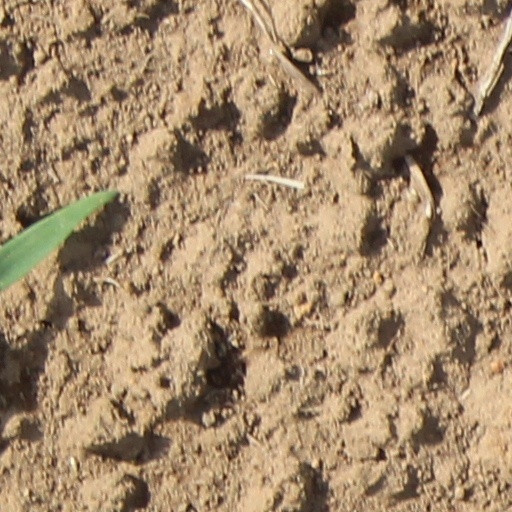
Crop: wheat